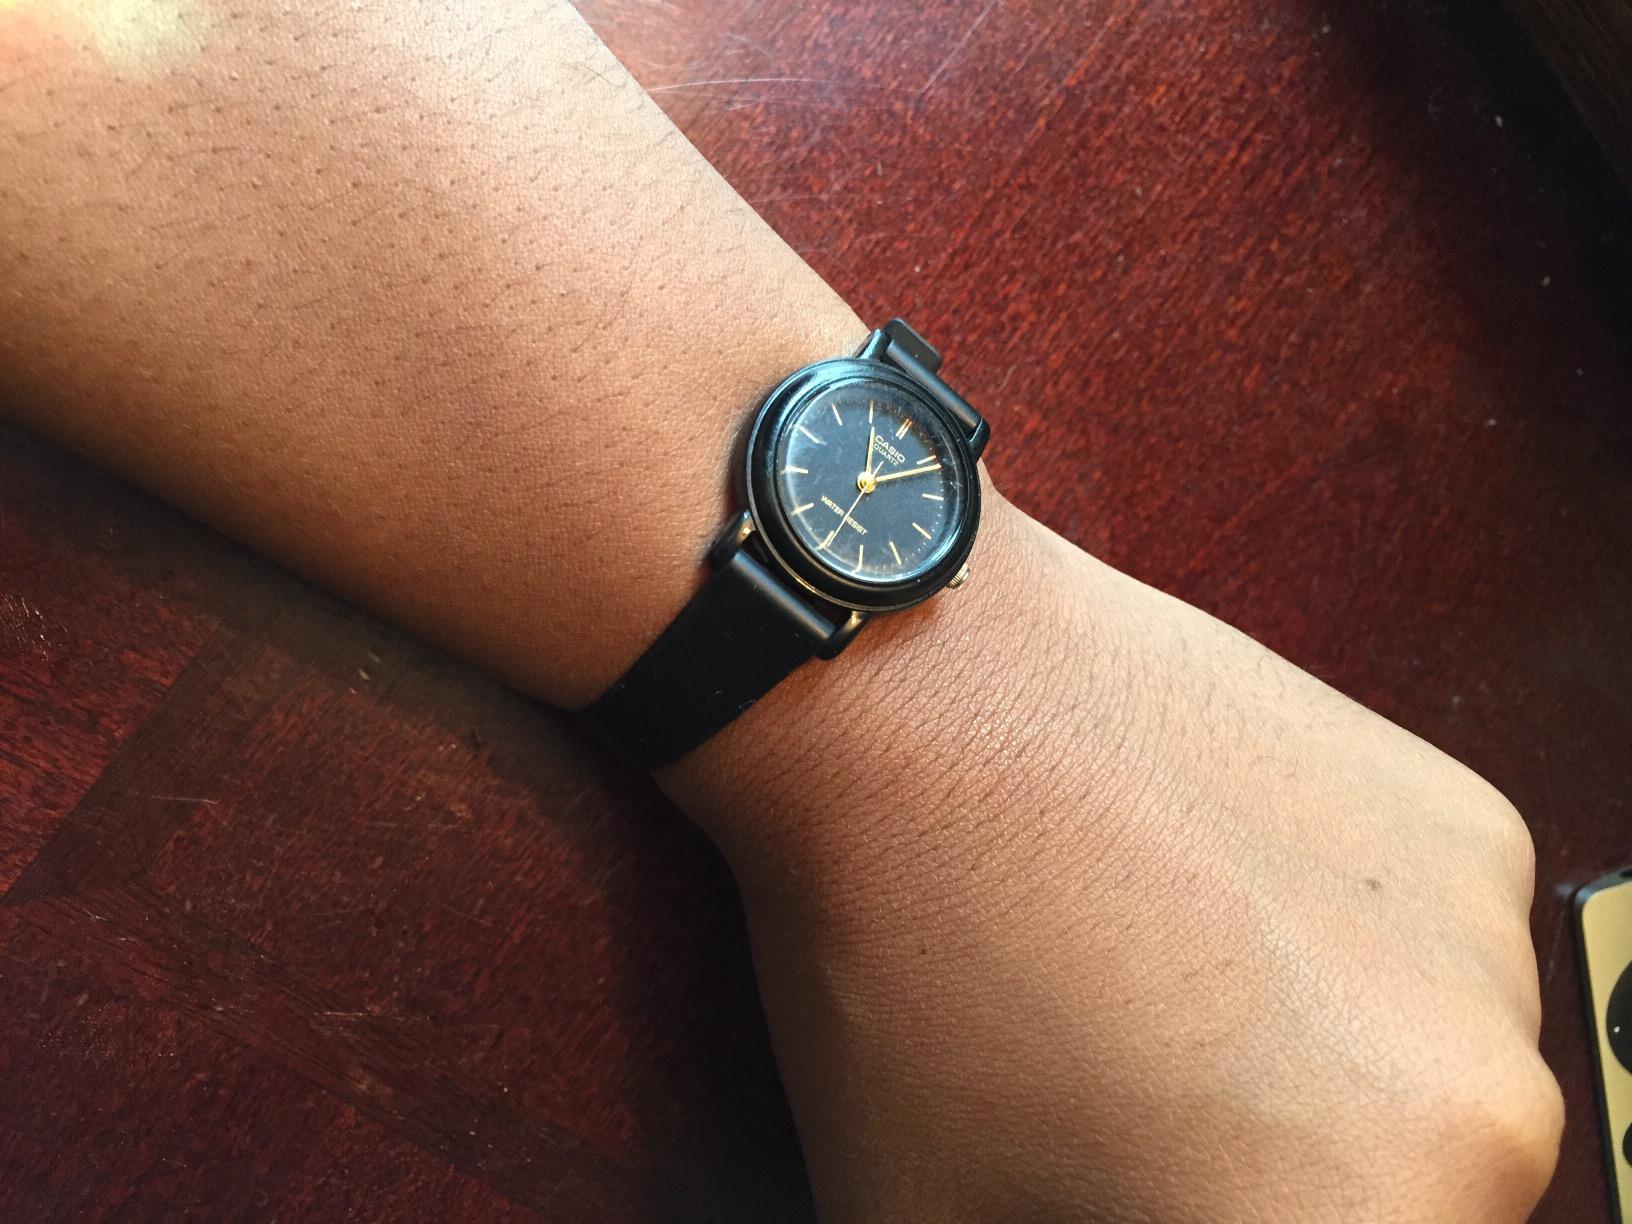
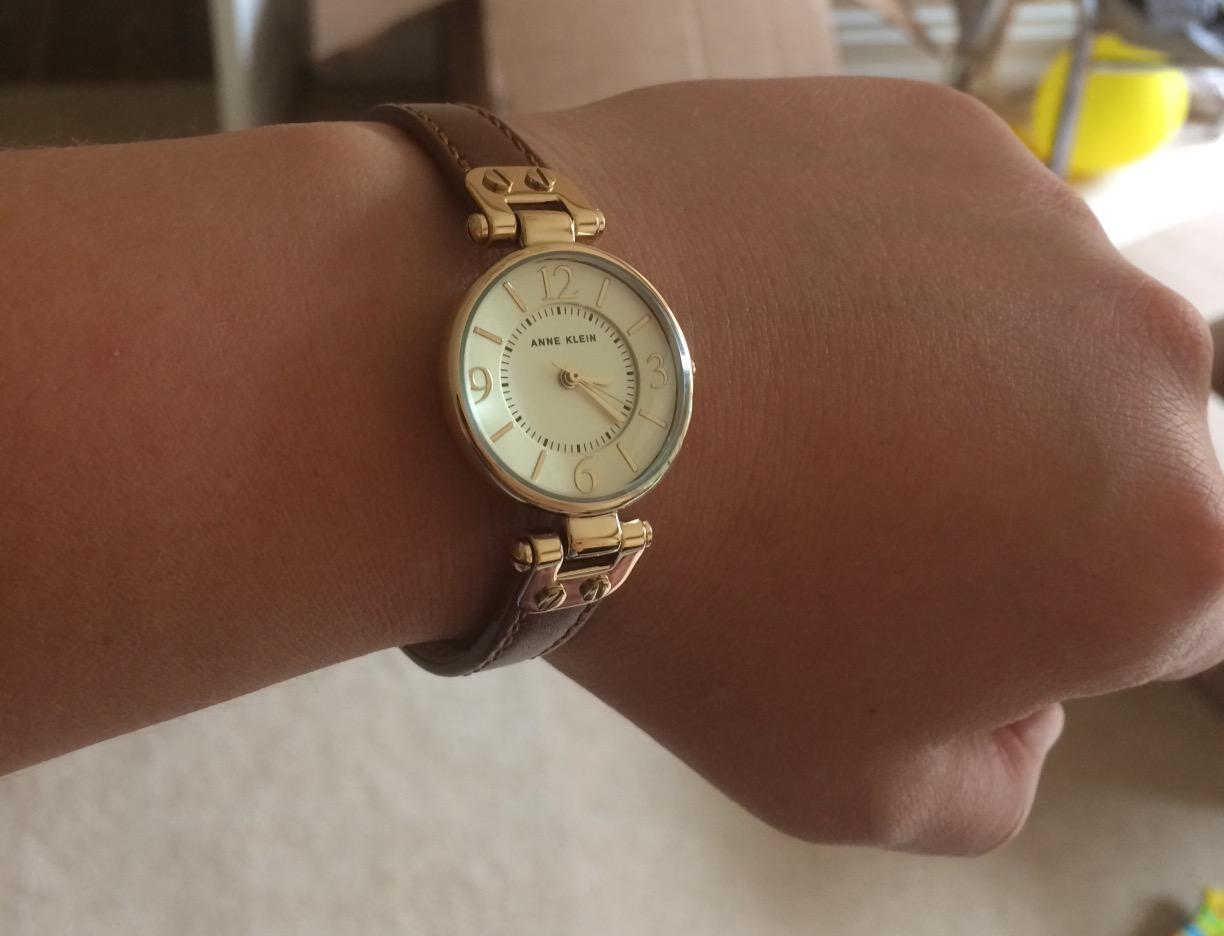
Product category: accessories_watch
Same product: no